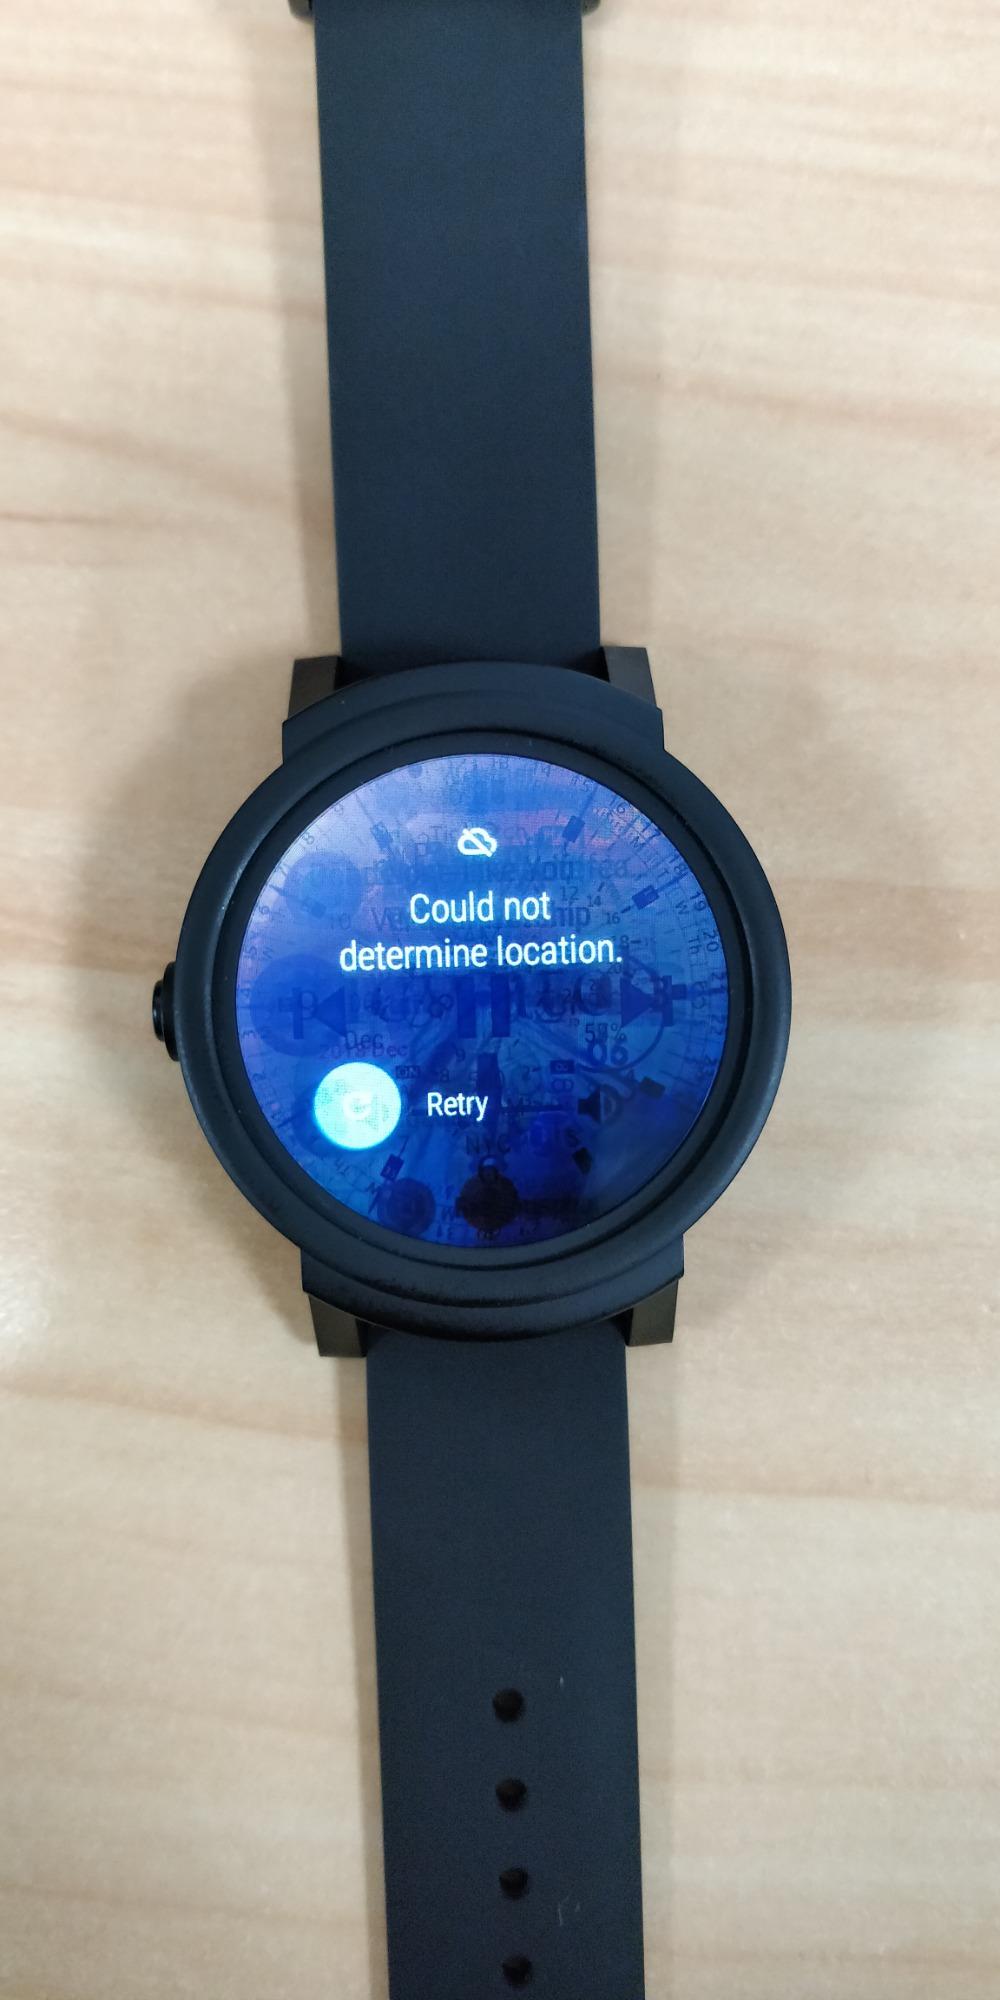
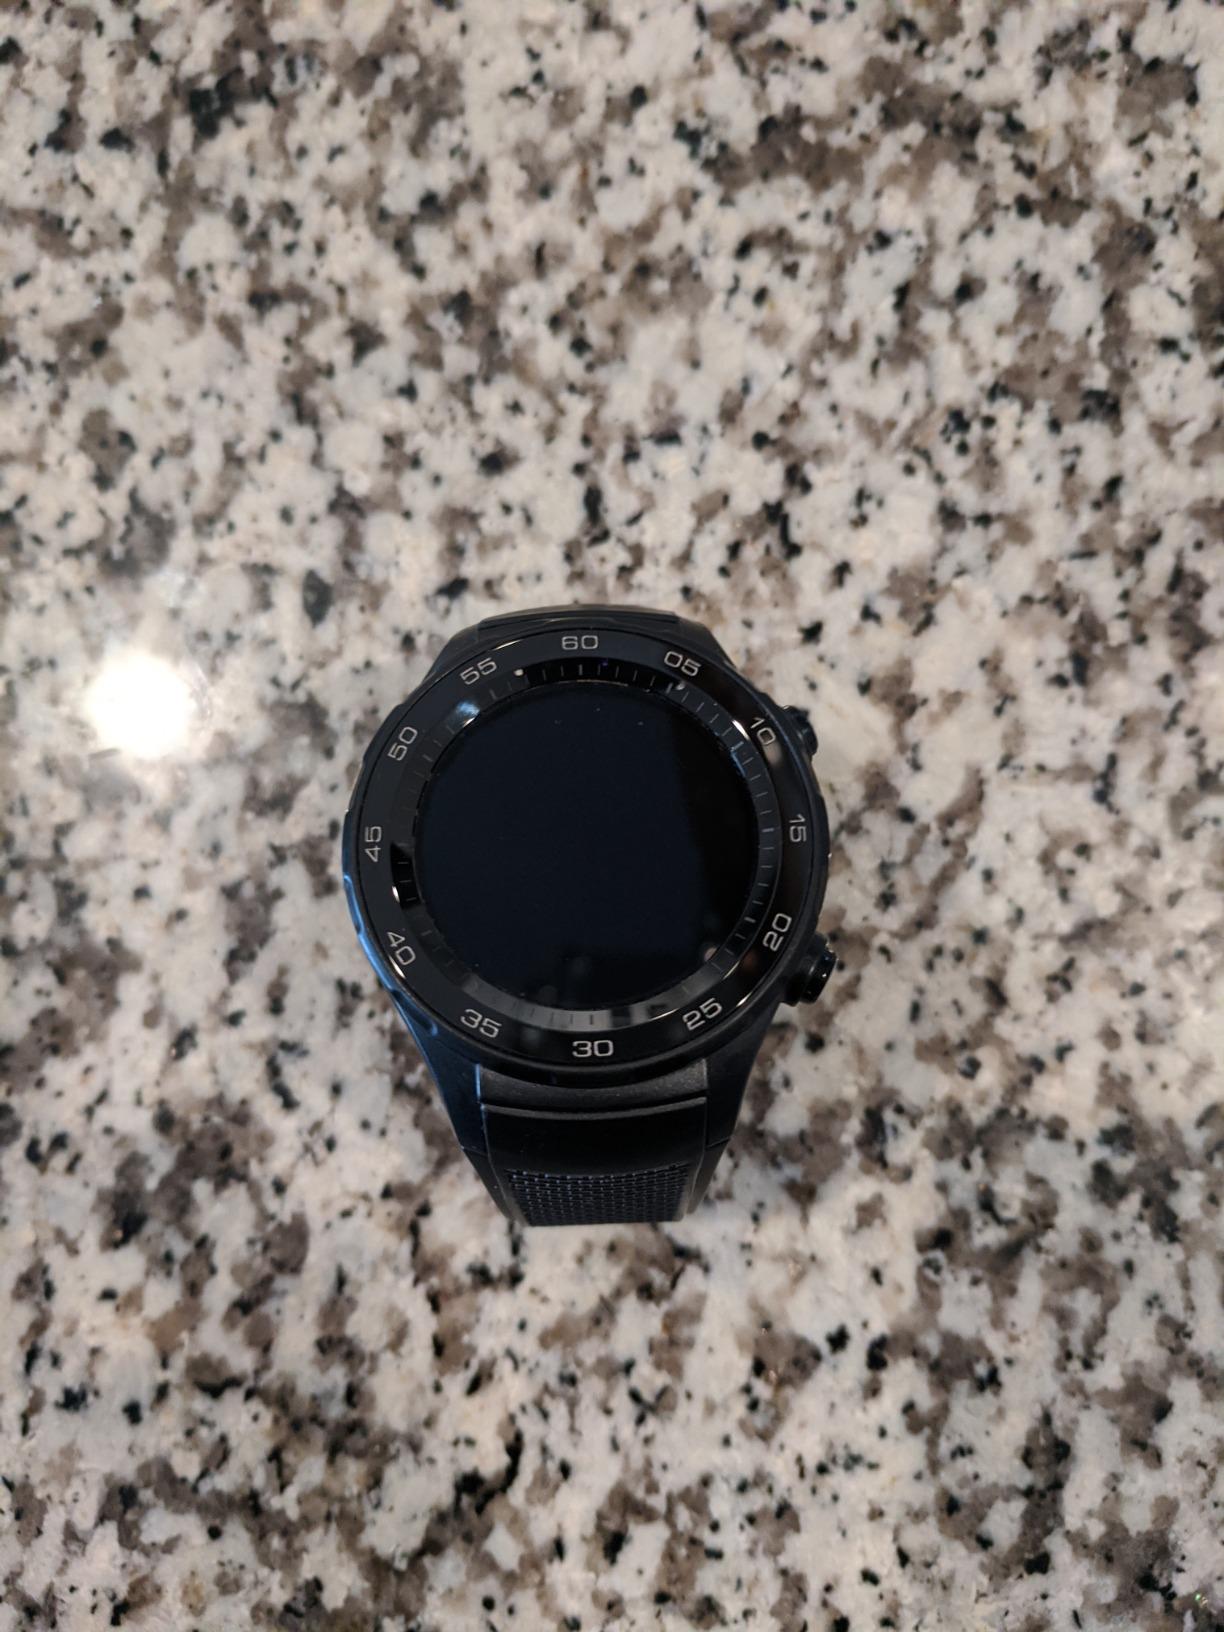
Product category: smartwatch
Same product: no